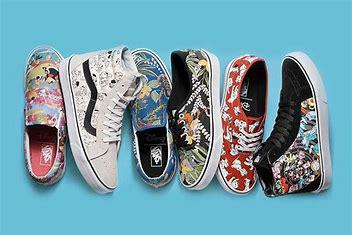
Brand: Vans
Model: 100